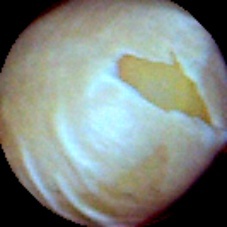
Label: Skin-damaged